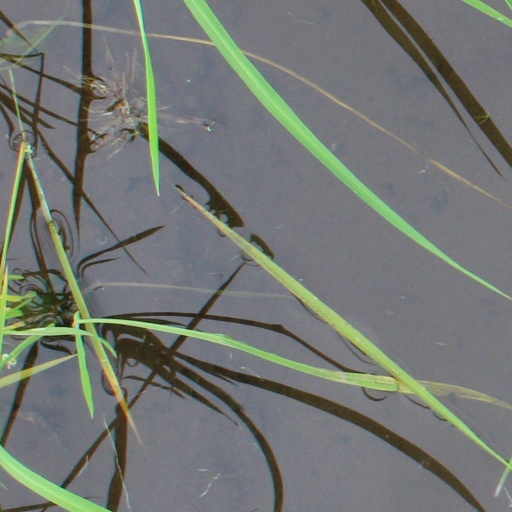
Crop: rice